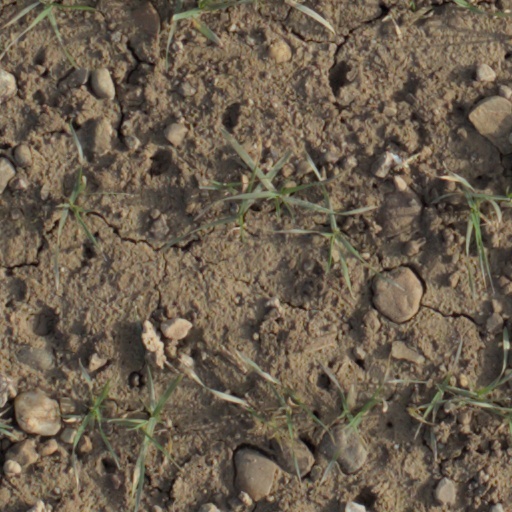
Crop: wheat